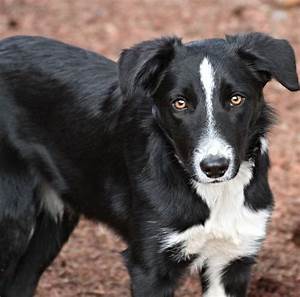
Label: dog